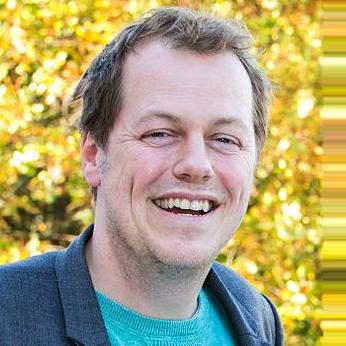
Age: 39